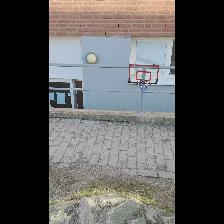
Label: NonHuman